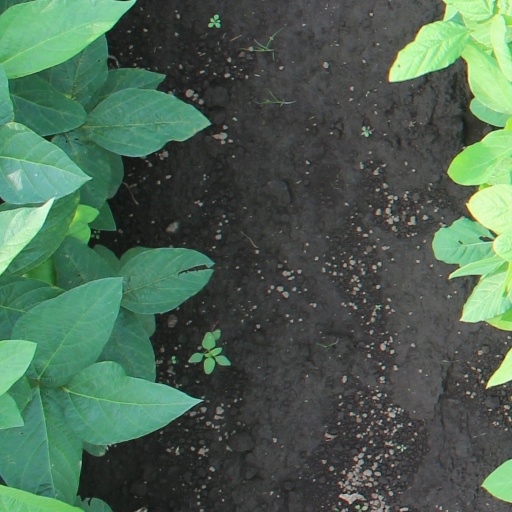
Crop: soybean